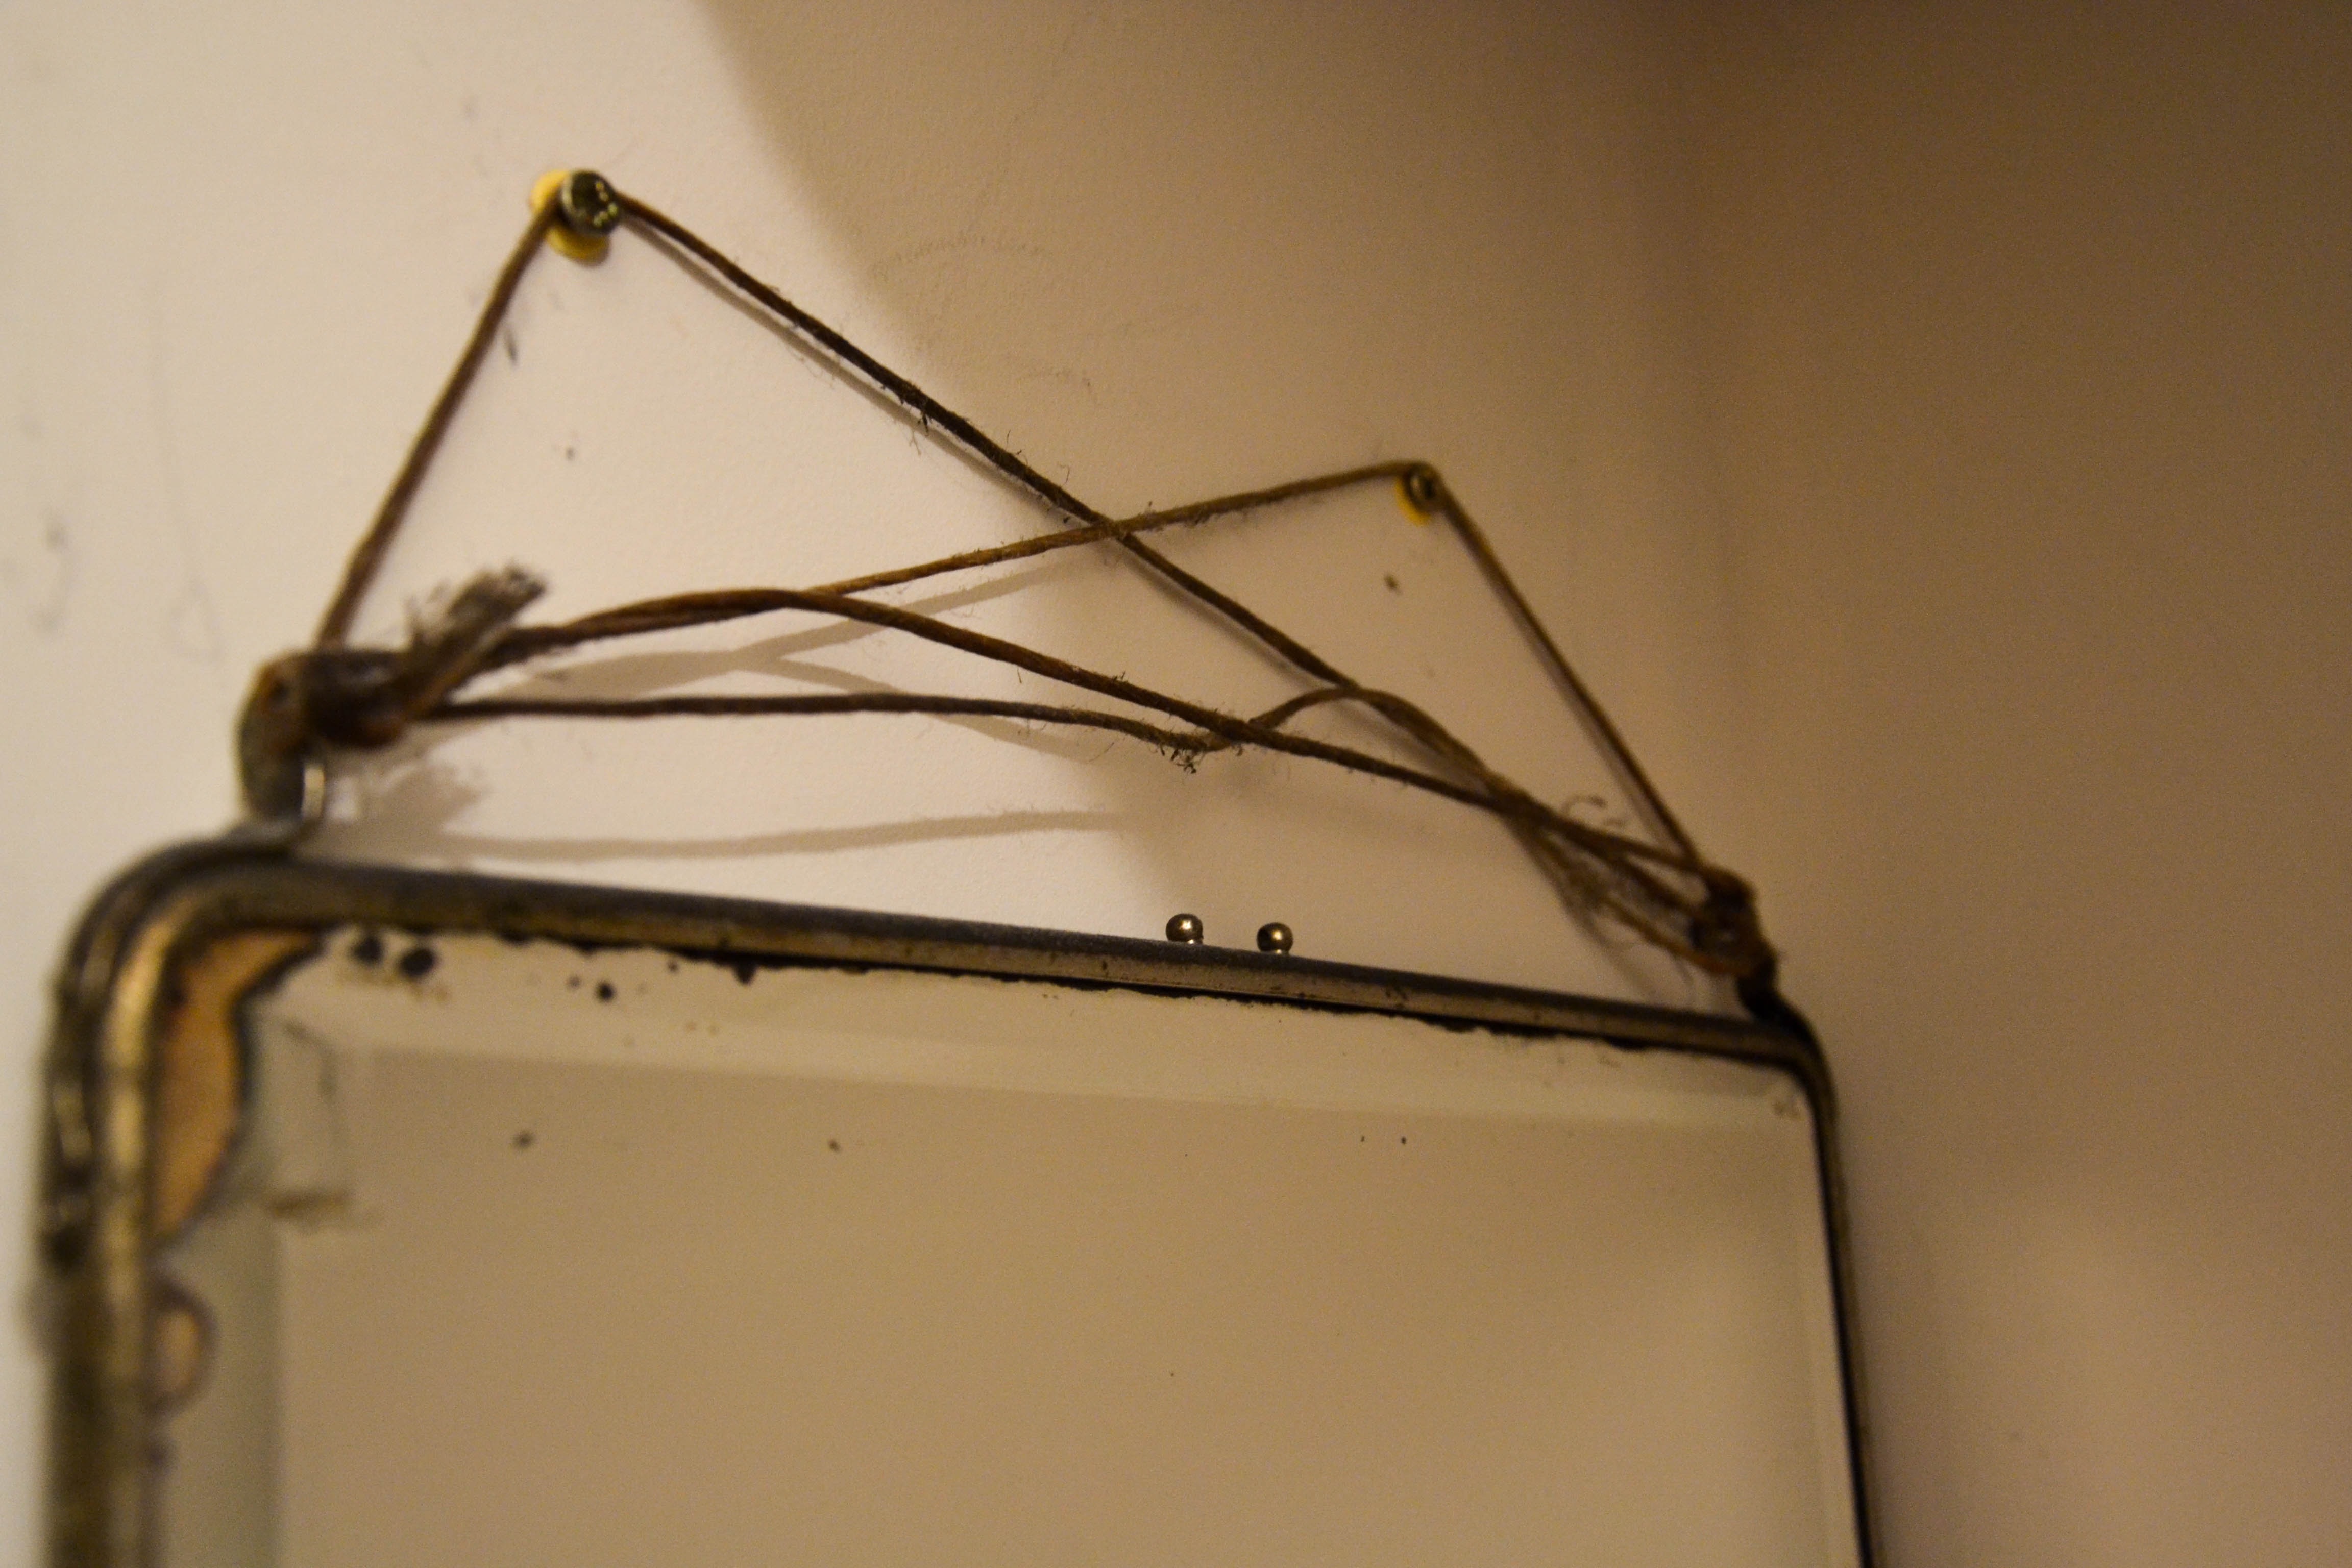
wing, light, wood, white, window, glass, lighting, twig, shape